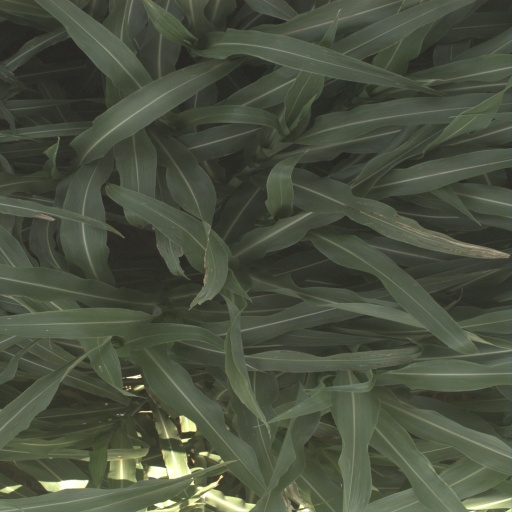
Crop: sorghum